Arizona State Route 287

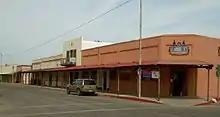
SR 287, the Florence-Coolidge Highway, in downtown Florence.

State Route 287, also known as SR 287, is a predominantly east–west state highway in central Arizona. Originally, this highway number only applied to Florence-Coolidge Highway; the branch to Casa Grande was added later.